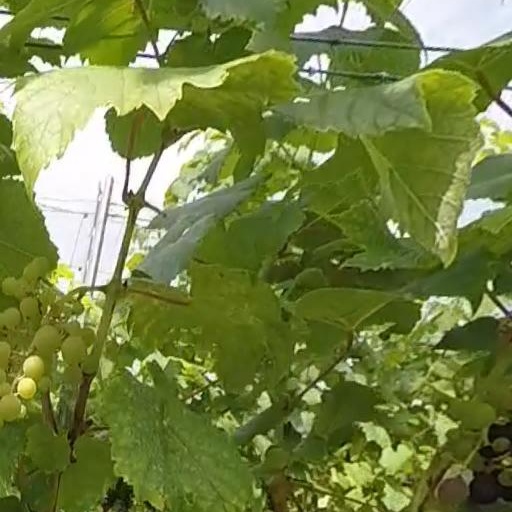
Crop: grape